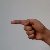
The image shows a hand gesture representing the letter 'G' in Indian Sign Language.